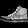
Label: Sneaker